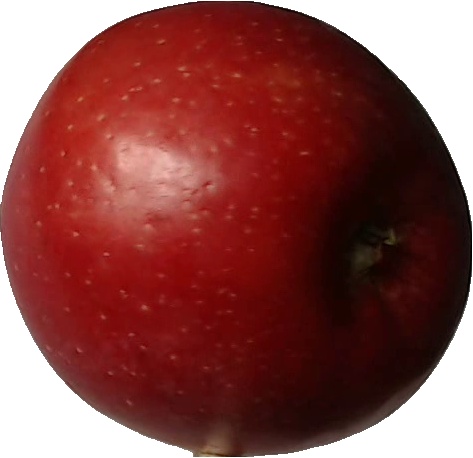
Label: apple_braeburn_1